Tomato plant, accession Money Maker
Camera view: bottom (45 deg); turntable rotation: 30 degrees
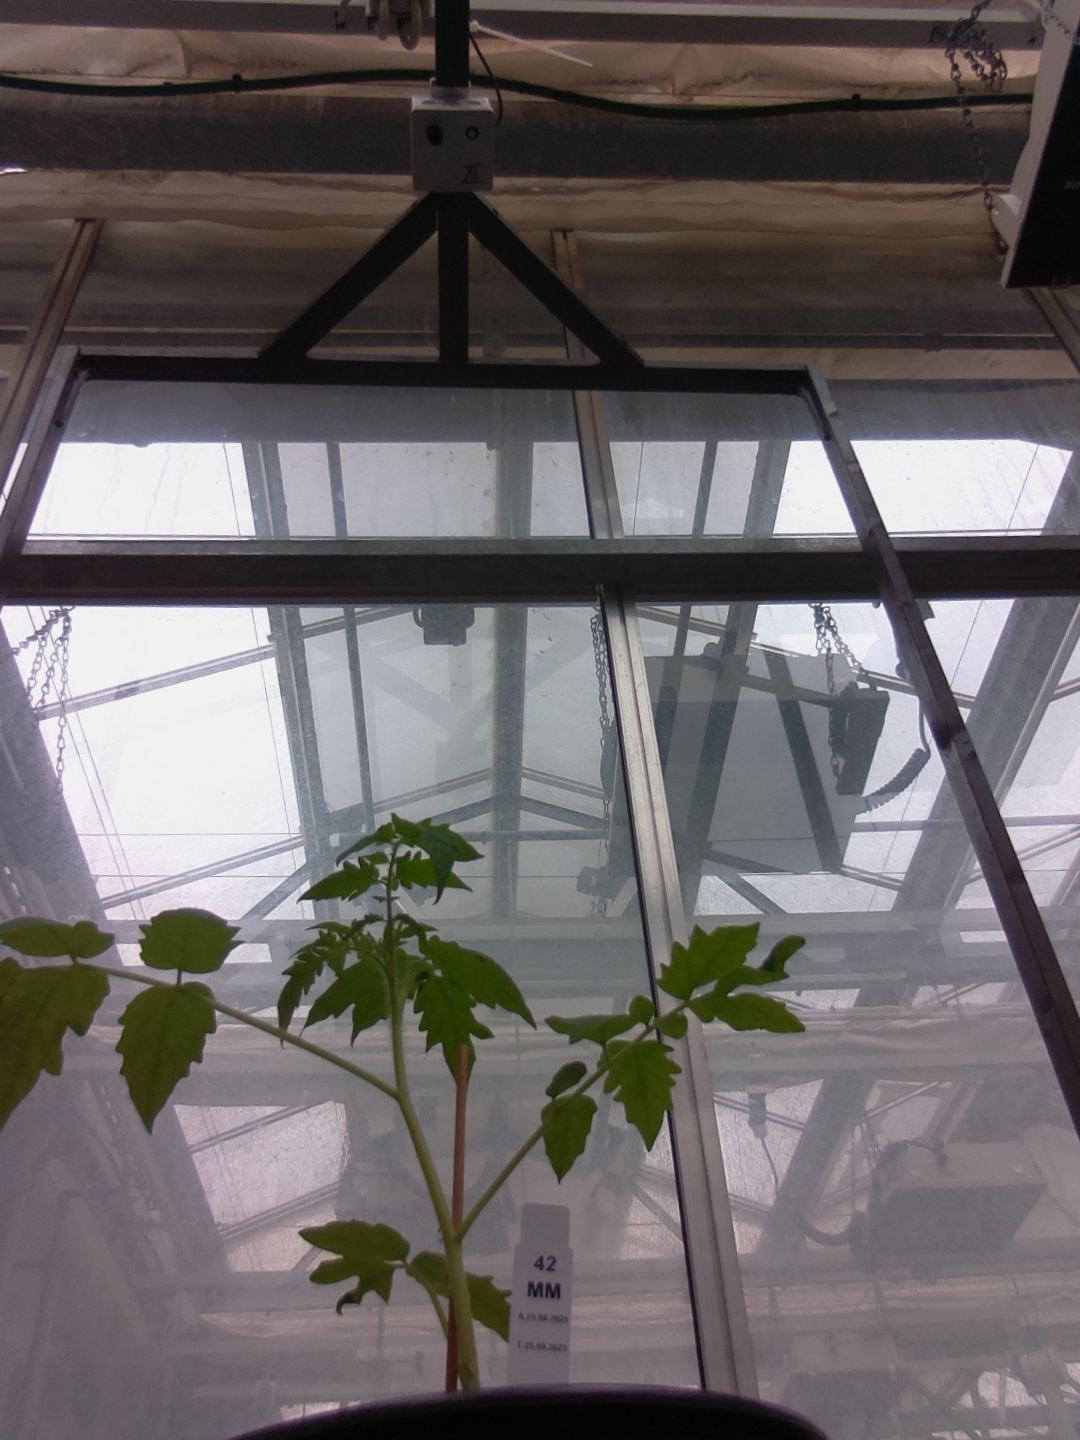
BBCH growth stage 13: 6 of true leaves visible